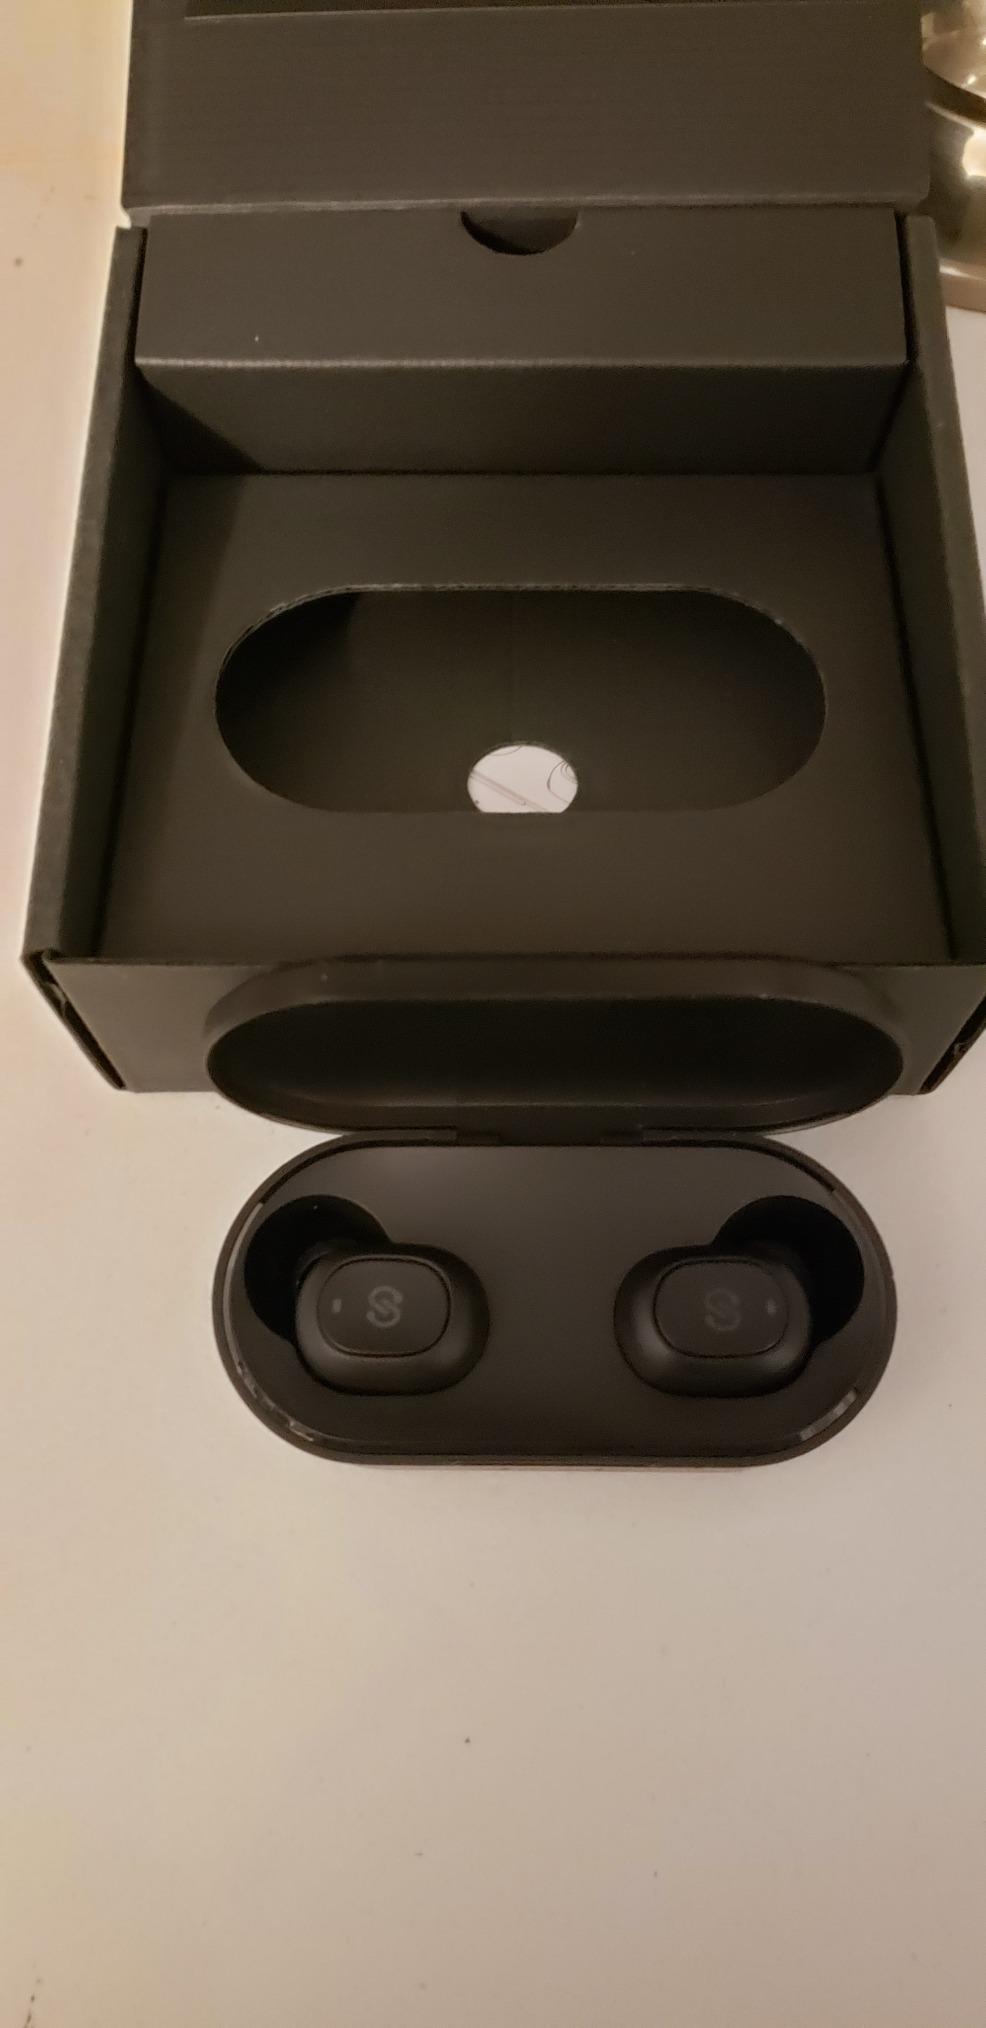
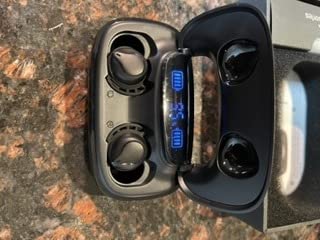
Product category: earbuds
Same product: no